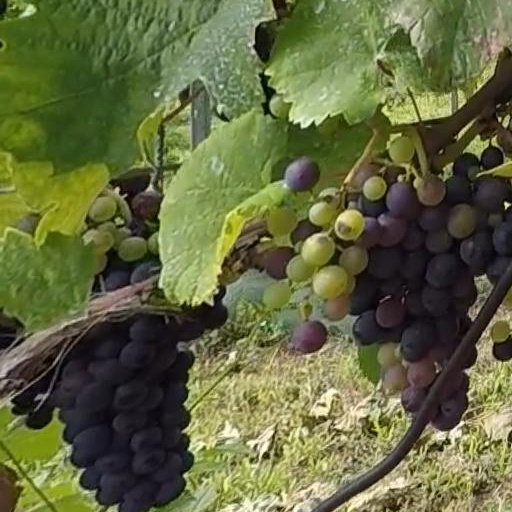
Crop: grape